Grace Lee Whitney

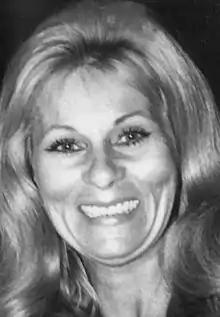
Whitney at the first Science Fiction, Horror, and Fantasy Awards, December 5, 1976

In the 1960s and 1970s, she sang with a number of orchestras and bands, including the Keith Williams Orchestra. Later, she concentrated on jazz/pop vocalizing while fronting for the band Star. With acting taking a back step in the mid 1970s, she performed with her band at Disneyland, bar mitzvahs, private parties, political events, schools, and at Sci Fi conventions throughout the remainder of the 1970s, while raising her children.